Charles Edwin Fripp

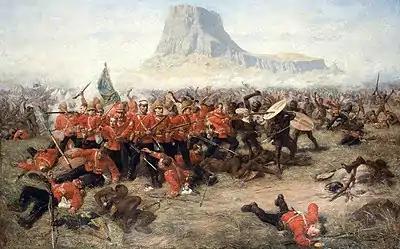
"The Last Stand at Isandlwana", by Charles Edwin Fripp

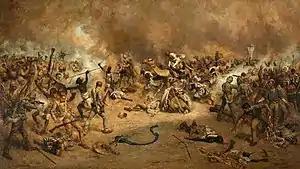
"Battle of Tofrek"

Charles Edwin Fripp was born in London, one of the twelve children of George Arthur Fripp (1822–1895), a landscape artist, and Mary Percival. His brother Thomas W. Fripp also became a watercolourist in Canada and his brother Robert McKay Fripp worked as an architect in Vancouver.